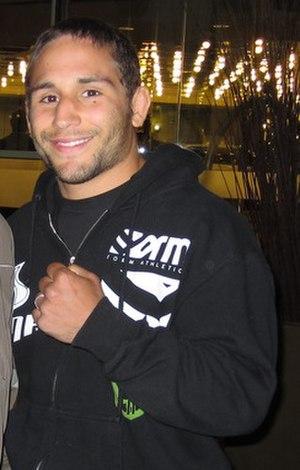
Chad Edward Mendes, né le 1ᵉʳ mai 1985 à Hanford en Californie, est un pratiquant professionnel de MMA américain. Il combat actuellement à l'Ultimate Fighting Championship dans la catégorie des poids plumes.